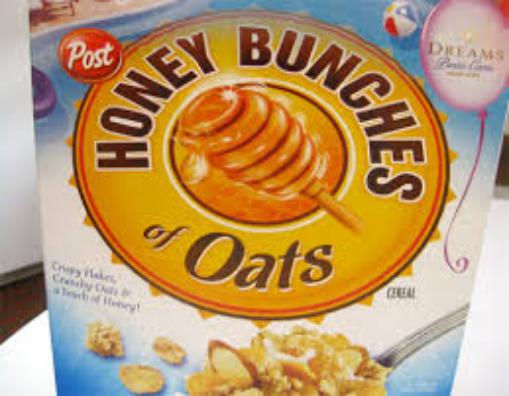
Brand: Honey Bunches of Oats
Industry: Food